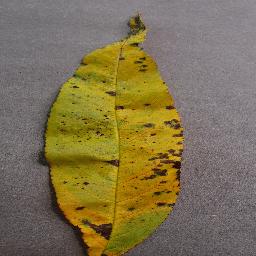
Label: Peach___Bacterial_spot